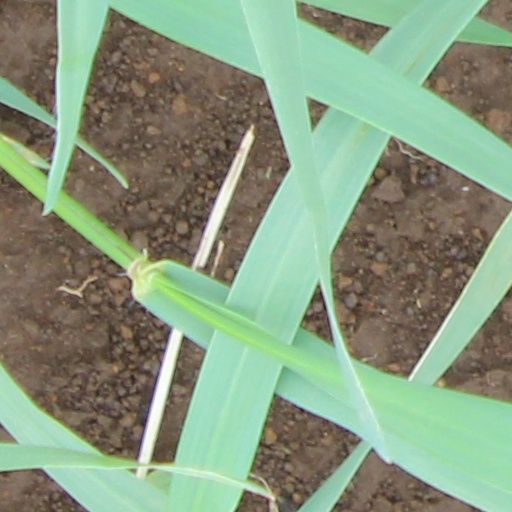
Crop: wheat